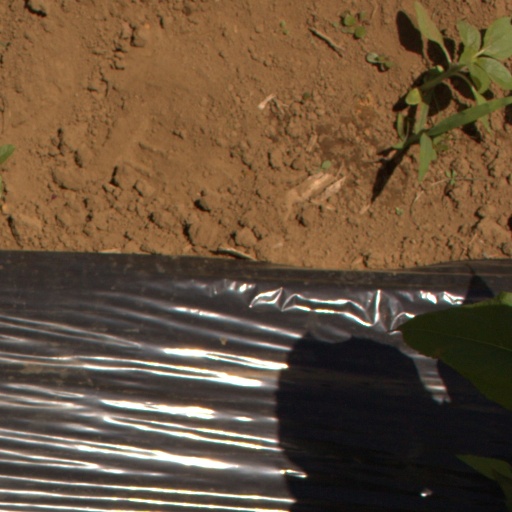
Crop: Jerusalem artichoke